Carlos Mateo Balmelli

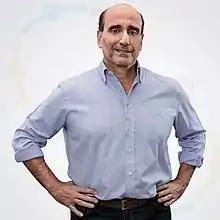
Carlos Mateo Balmelli in 2017

Carlos Mateo Balmelli (born 9 January 1961 in Asunción) was a Paraguayan politician, who is the former President of the Senate of Paraguay. He belongs to the Authentic Radical Liberal Party.